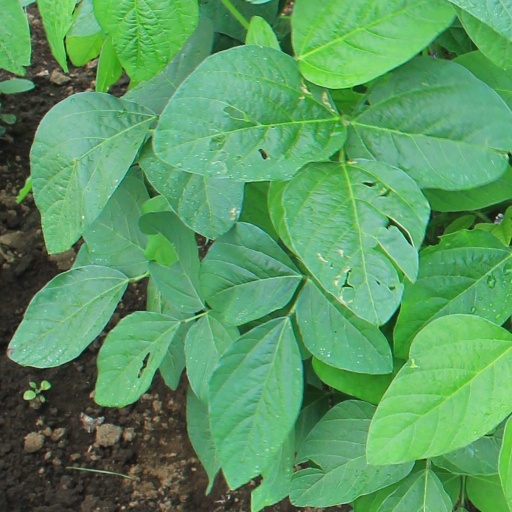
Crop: soybean